Tryptone

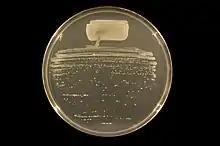
An agar plate containing tryptone supporting growth of a micro-organism.

Tryptone is the assortment of peptides formed by the digestion of casein by the protease trypsin.